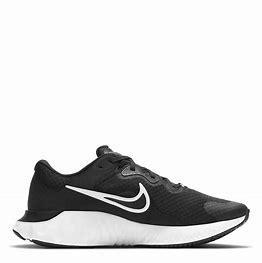
Brand: Nike
Model: Renew Run